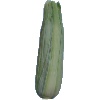
Label: corn_husk